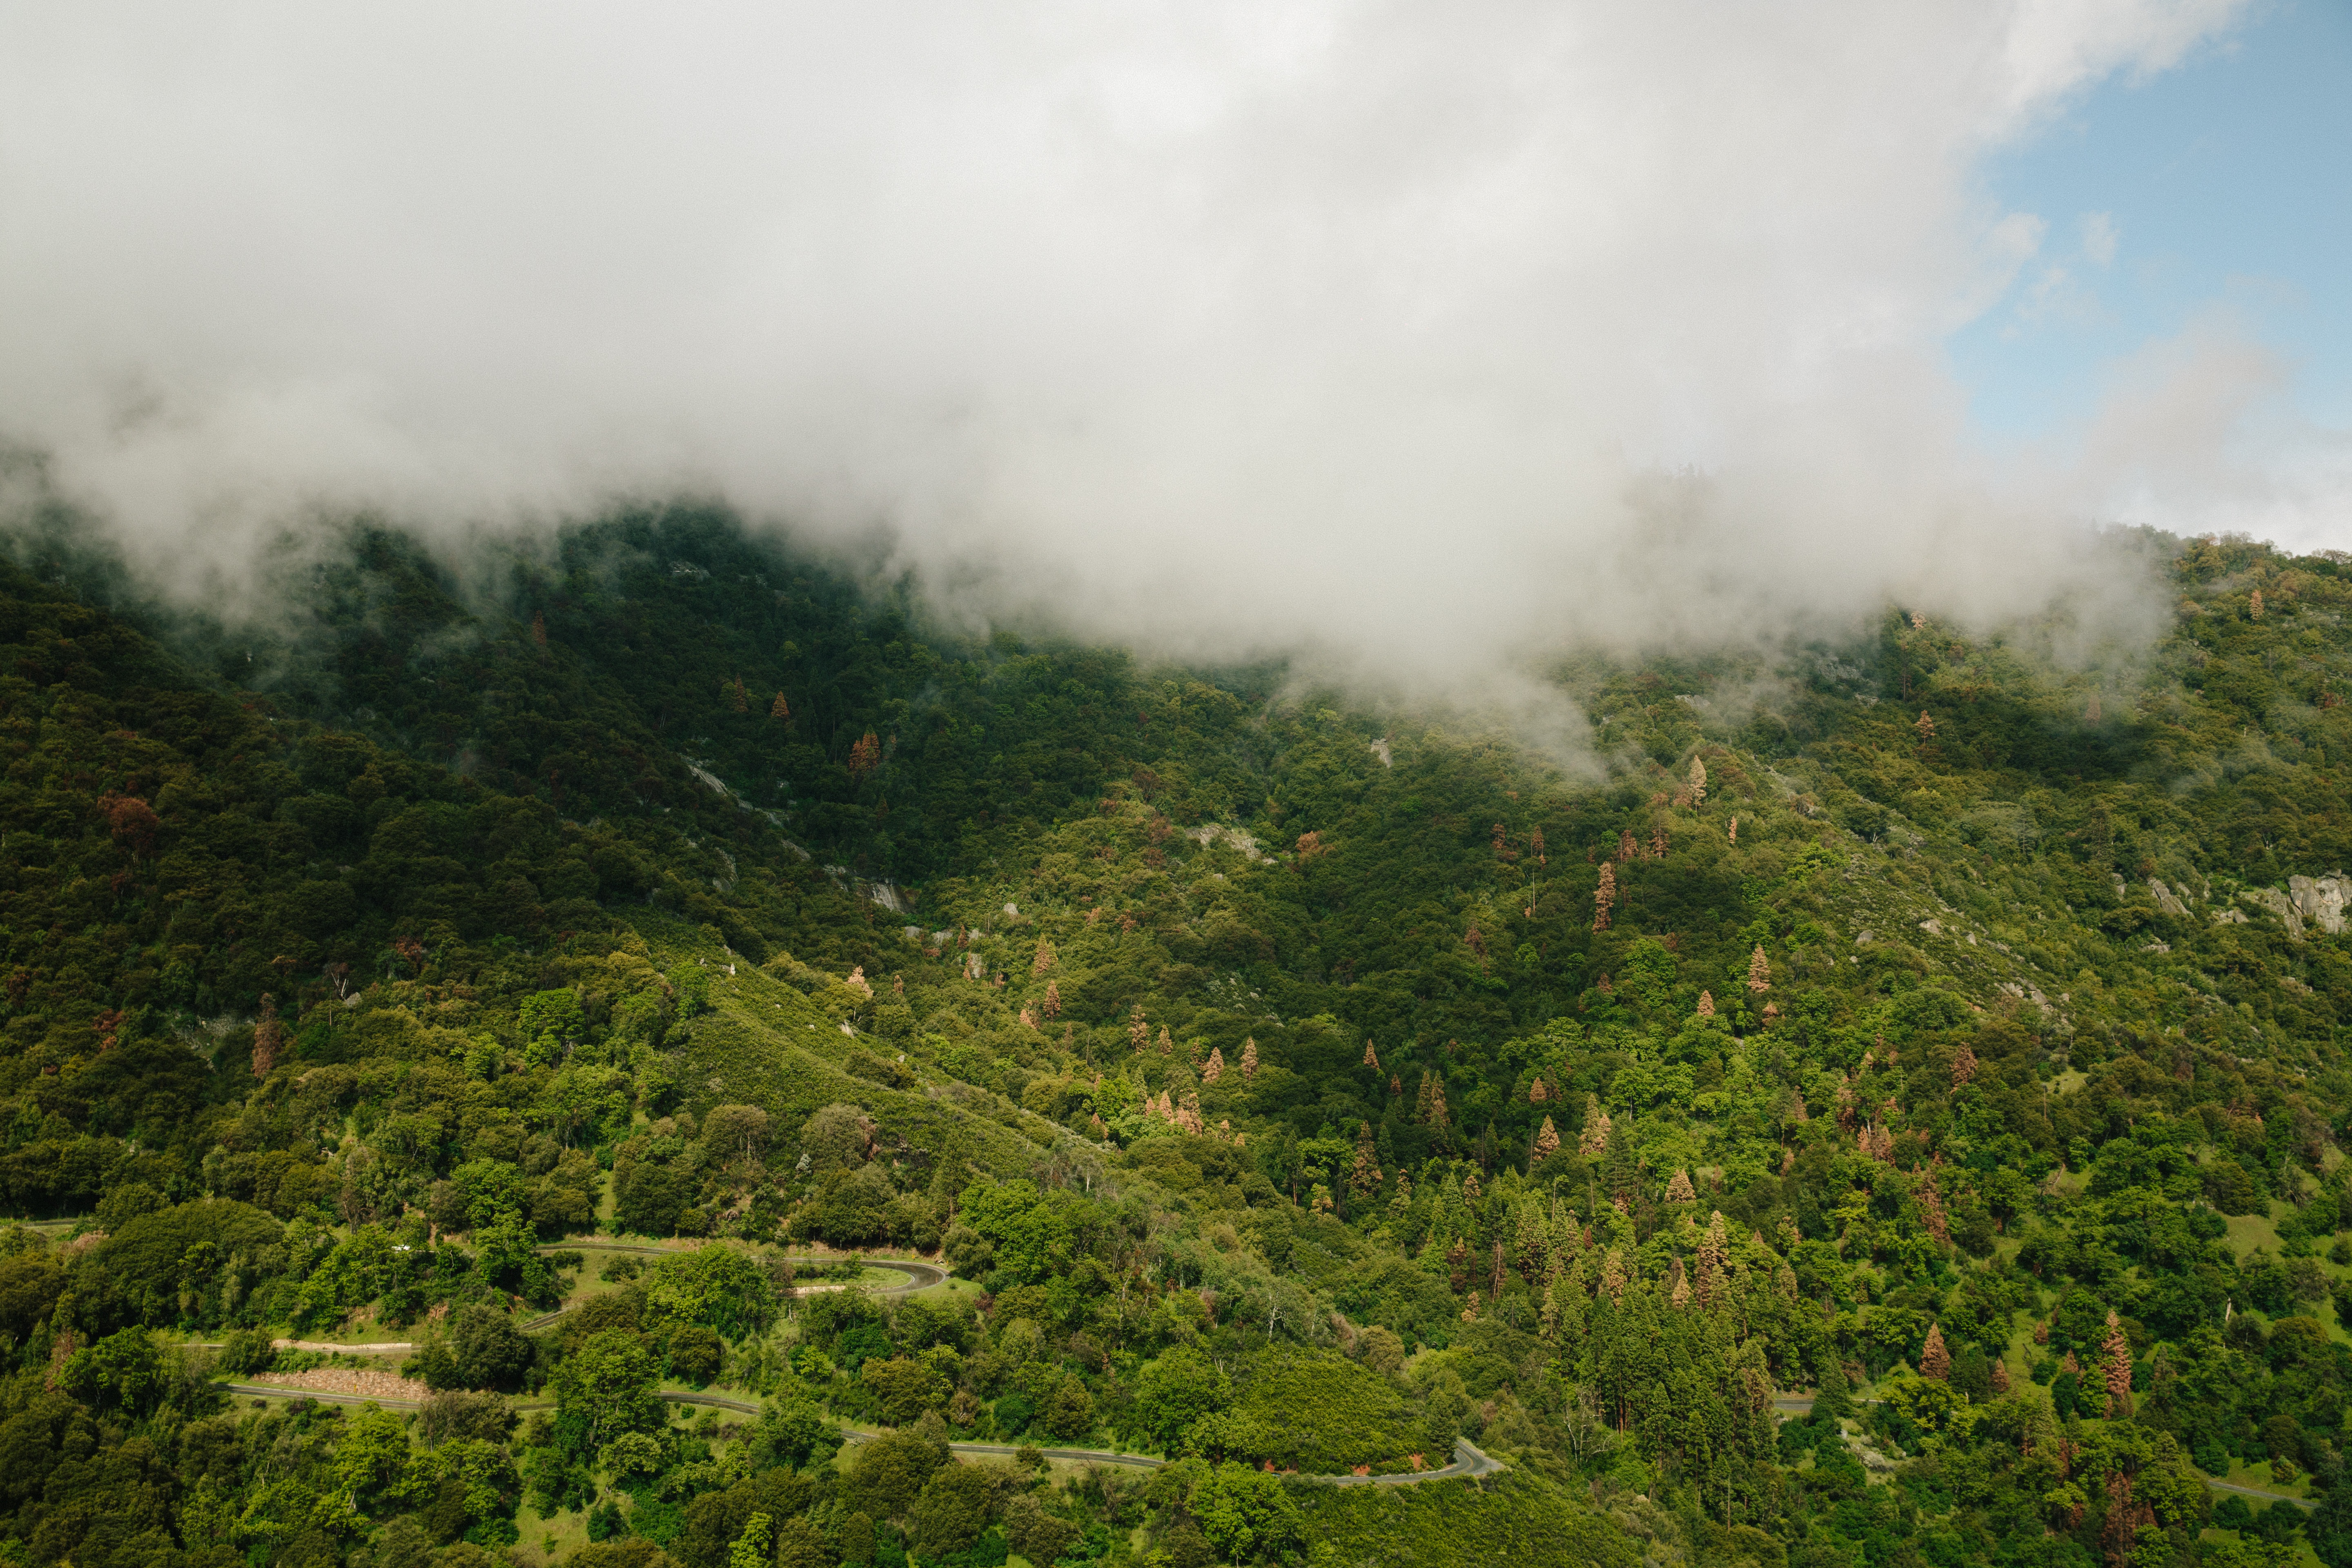
landscape, tree, nature, forest, mountain, cloud, fog, road, mist, field, sunlight, hill, green, jungle, rainforest, plantation, habitat, ecosystem, rural area, natural environment, geographical feature, atmospheric phenomenon, atmosphere of earth